Sociedade Partenon Literário

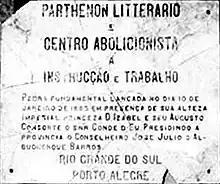
Cornerstone of the projected 1885 headquarters, which was never built

The Sociedade Parthenon Literário ("Literary Parthenon Society"), better known simply as Parthenon Litterario, was a Brazilian literary society created in Porto Alegre, the capital of Rio Grande do Sul, considered the main cultural association of the state in the 19th century.